USS Taussig

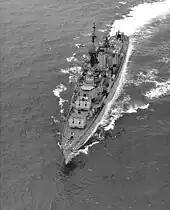
"Taussig" underway off Oahu, 10 May 1963

On Independence Day 1953, she headed home. By the time of the destroyer's departure from the Far East in the summer of 1953, the Korean War had wound down almost to inactivity. Over the next decade, "Taussig" made eight more deployments to the western Pacific. Though she continued to operate with the Korean War task organizations, her duty was increasingly modified to peacetime training and "show-the-flag" duty. Between the seventh and eight deployments, she entered the Long Beach Naval Shipyard on 22 January 1962 to begin a nine-month Fleet Rehabilitation and Modernization (FRAM) overhaul, which she completed on 11 October. Her eighth peacetime deployment to the Far East was from April to December 1963. Upon her return, the warship conducted operations off the west coast until October 1964.